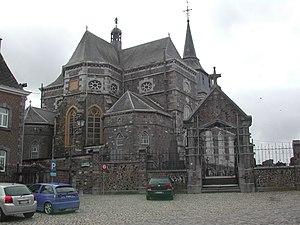
L'église “St-Jacques le Majeur” á Clermont-sur-Berwinne